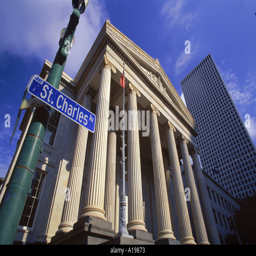
street sign and colonnaded building